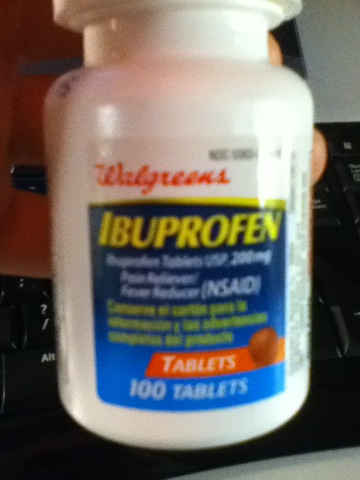Question: What does this say?
Answer: ibuprofen